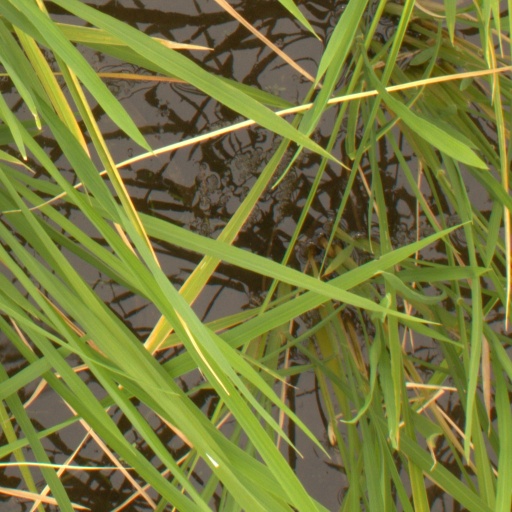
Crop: rice